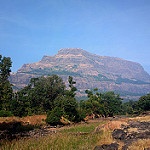
Scene: Outdoor